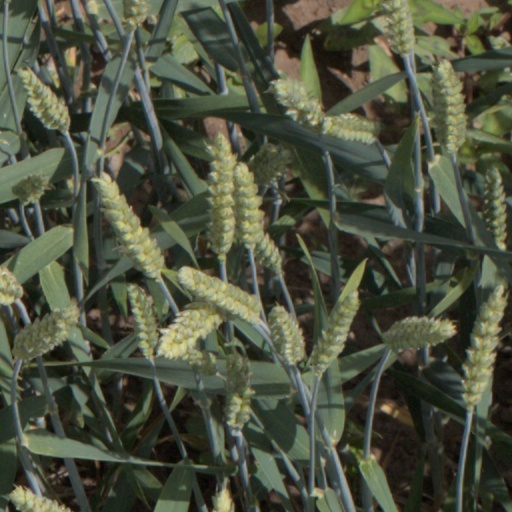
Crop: wheat